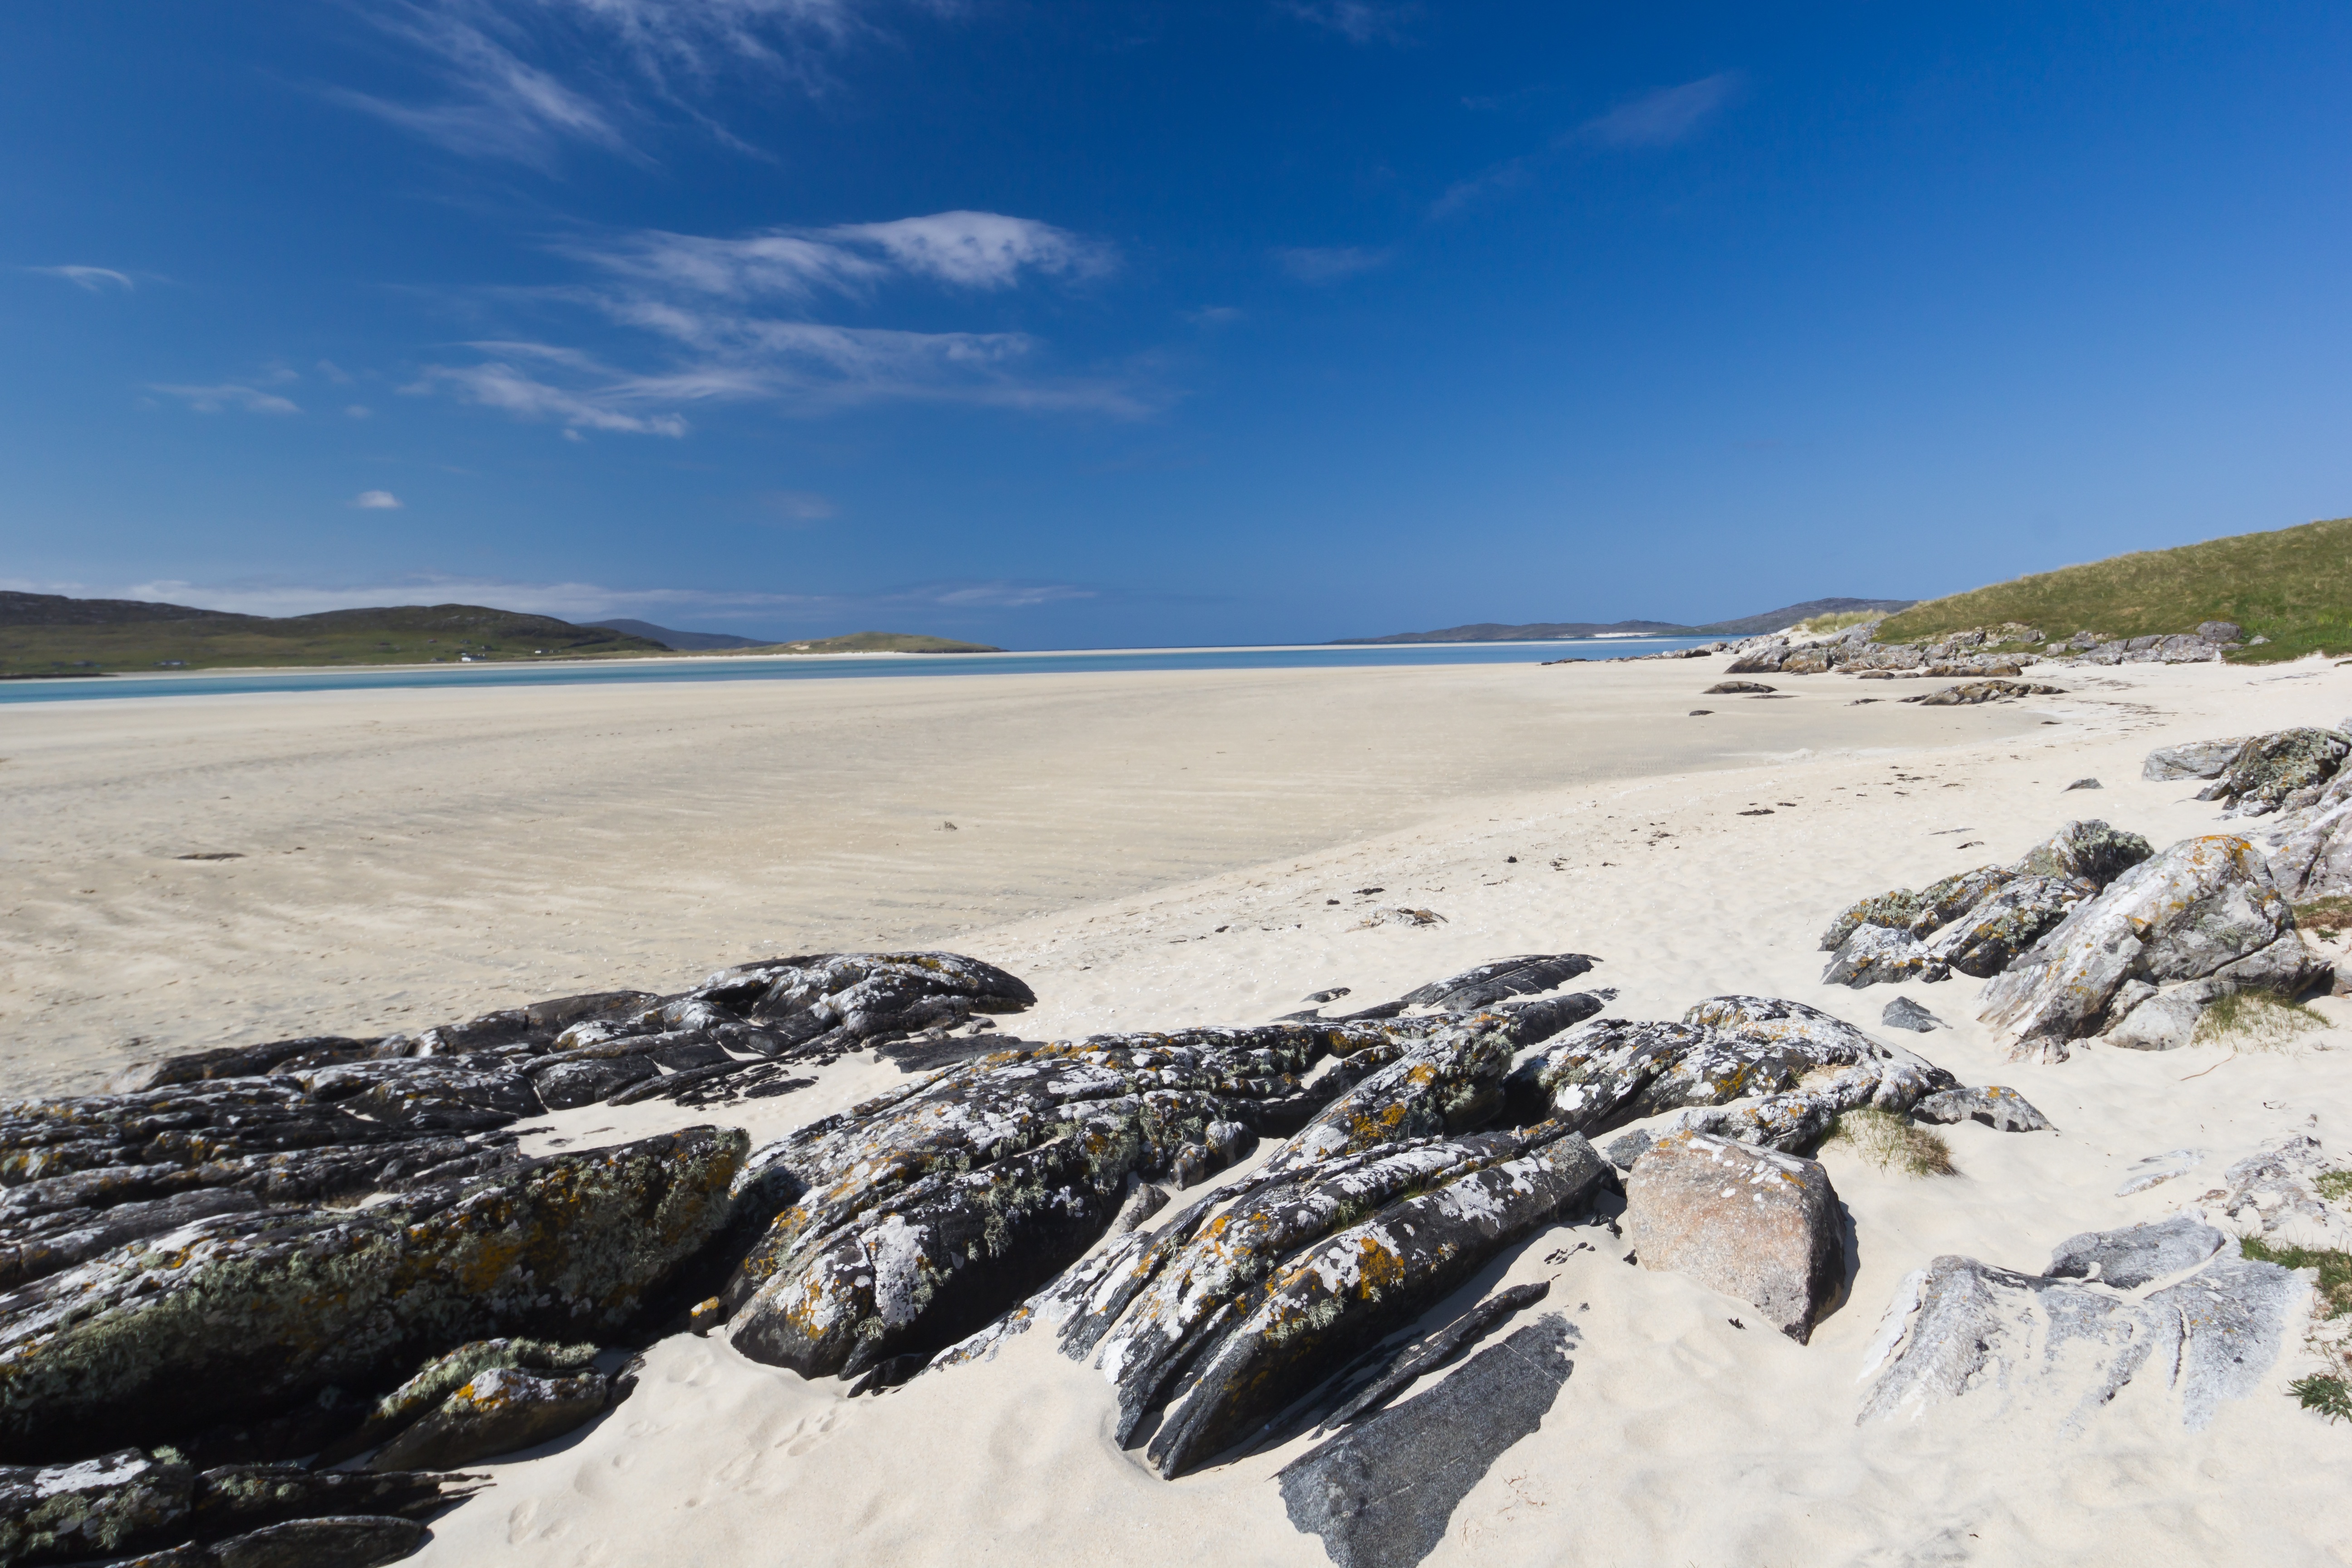
beach, landscape, sea, coast, water, nature, sand, rock, ocean, shore, wave, cliff, bay, island, blue, material, body of water, rocks, costa, scotland, habitat, lewis, cape, great britain, hebrides, luskentyre, natural environment, wind wave